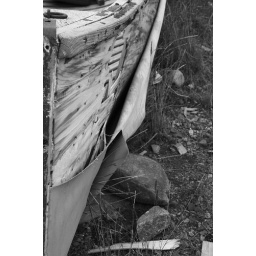
boat in black and white